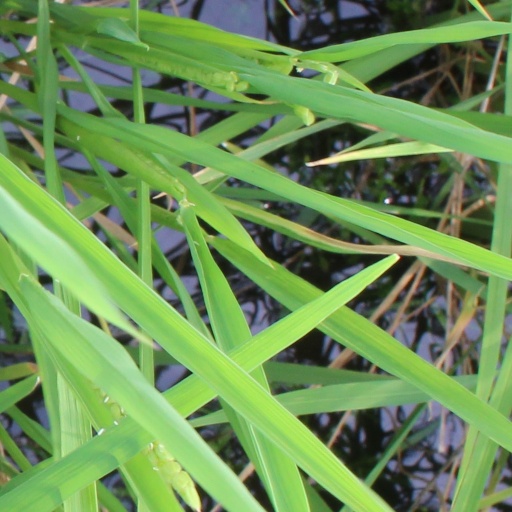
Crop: rice